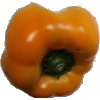
Label: Pepper Yellow 1